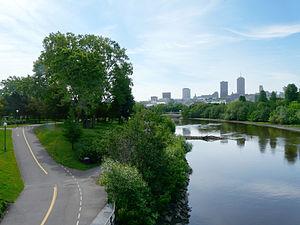
Parc linéaire de la rivière Saint-Charles
Le parc linéaire des rivières Saint-Charles et du Berger est un parc linéaire public de la ville de Québec. Il longe les rivières Saint-Charles et du Berger entre le lac Saint-Charles et le port de Québec. Il compte un sentier pédestre de 32 km et une piste cyclable de 8 km sur le corridor de la Rivière-Saint-Charles.